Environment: real
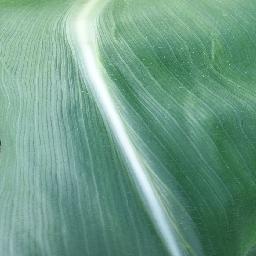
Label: healthy